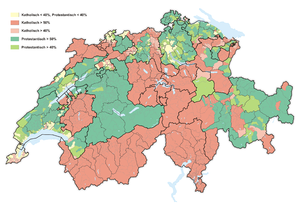
Schweiz / Demografi / Religion
Religionsfordeling i Schweiz (2013)
Schweiz er en indlandsstat i Centraleuropa. Landet grænser mod nord til Tyskland, mod øst til Liechtenstein og Østrig, mod syd til Italien og mod vest til Frankrig. Landets navn er formelt Schweizerische Eidgenossenschaft. For at undgå identificering med et af landets fire sprog bruges desuden også det latinske navn Confoederatio Helvetica. Med et landareal på 39.997 km² er landet mindre end Danmark. Arealet af vand er på 1.288 km².